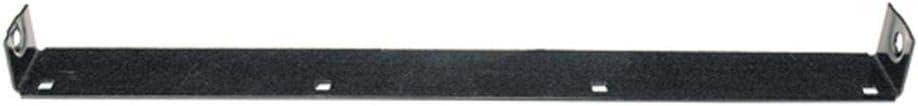
Rotary 5595. 30" SHAVE PLATE FOR SNOWBLOWER MTD 790-00119-0637
Category: Amazon Home
At OMB Warehouse, we strive to provide the greatest selection and quality of parts for your outdoor power equipment.Need other parts to complete your project? Check out our huge catalog - we have what you need.30" MTD shave plate replaces 790-00119-0637.
Features: Replaces MTD 790-00119-0637